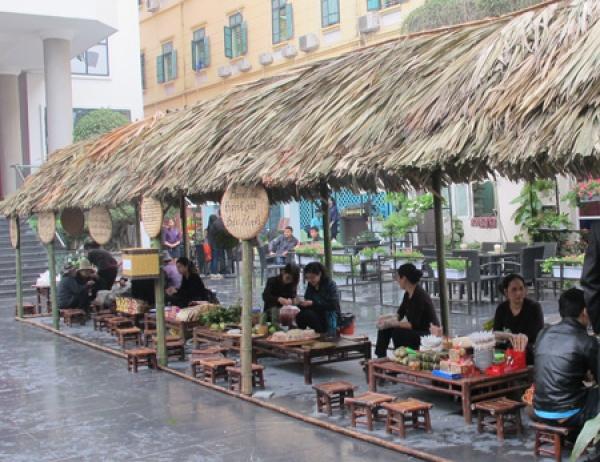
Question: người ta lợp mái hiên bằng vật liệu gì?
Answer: bằng lá khô